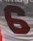
Number: 6